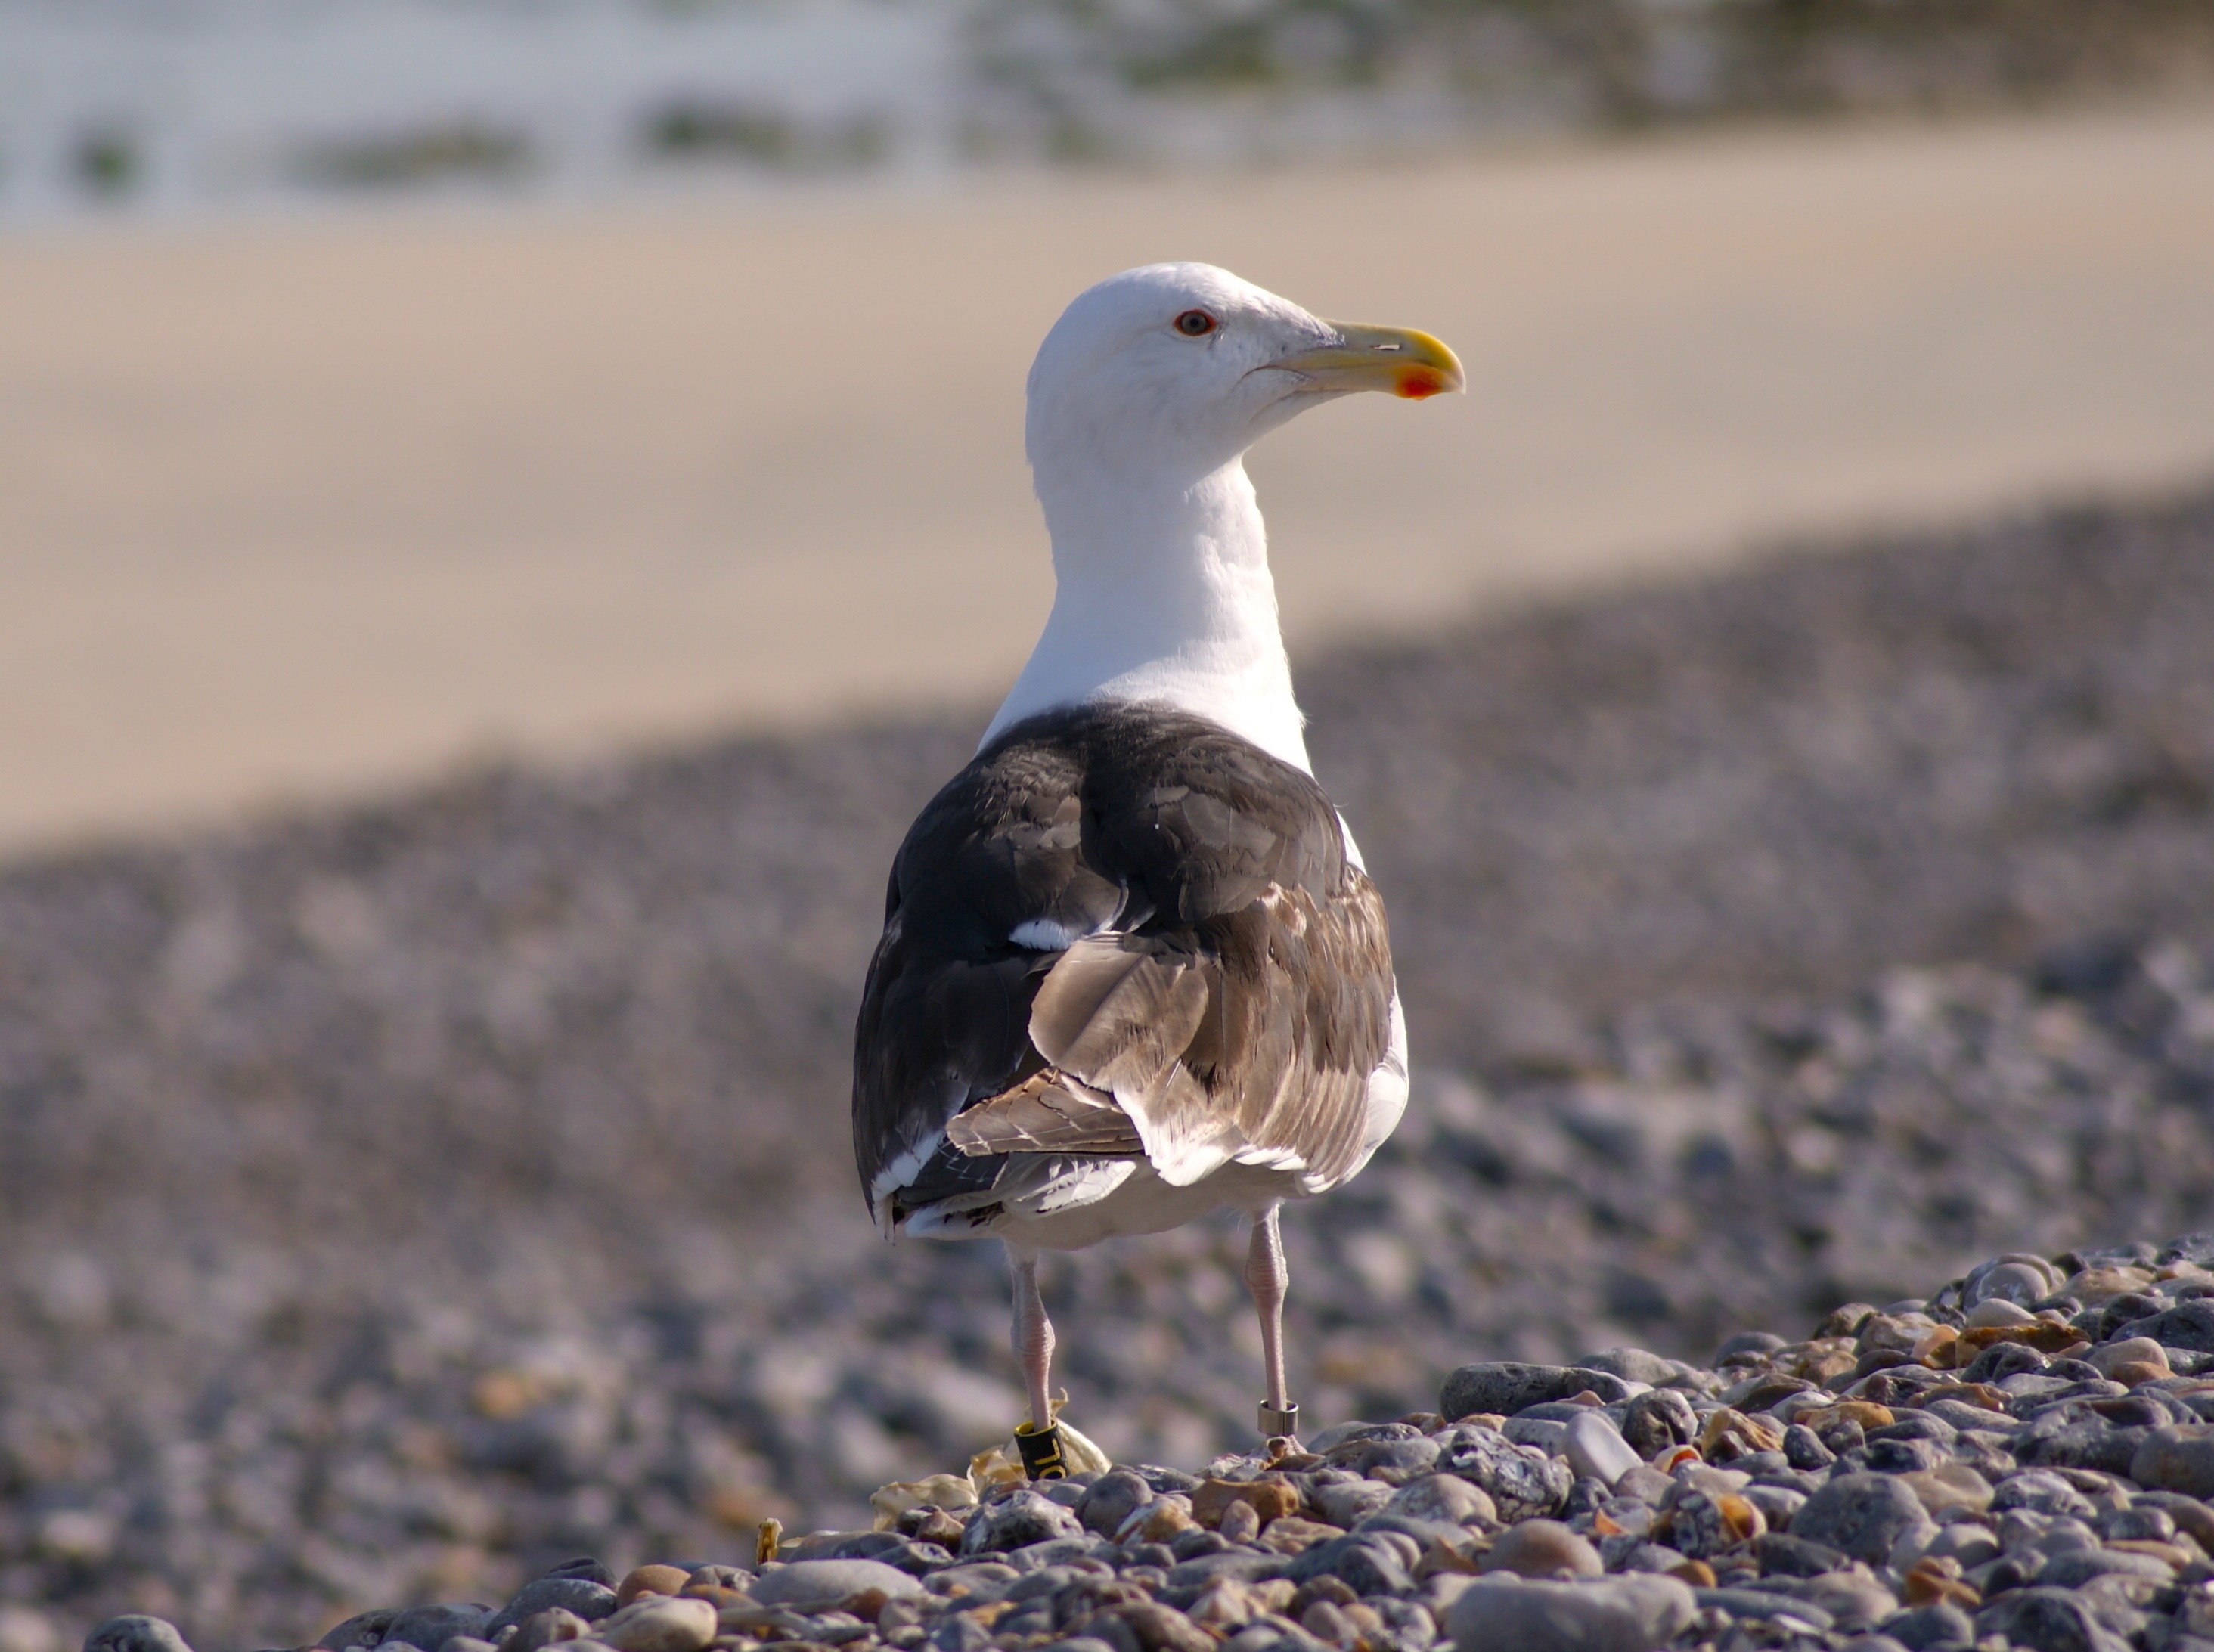
beach, sea, coast, water, nature, bird, white, animal, seabird, seagull, wildlife, spring, gull, beak, port, fauna, birds, vertebrate, creature, bill, waterfowl, species, water bird, animal world, shorebird, seevogel, charadriiformes, european herring gull, great black backed gull